Hamagōchi Station

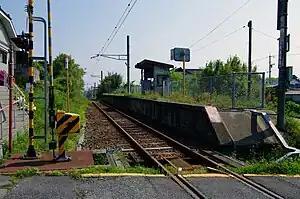
Hamagōchi Station in May 2012

is a passenger railway station located in the city of San'yō-Onoda, Yamaguchi Prefecture, Japan. It is operated by the West Japan Railway Company (JR West).